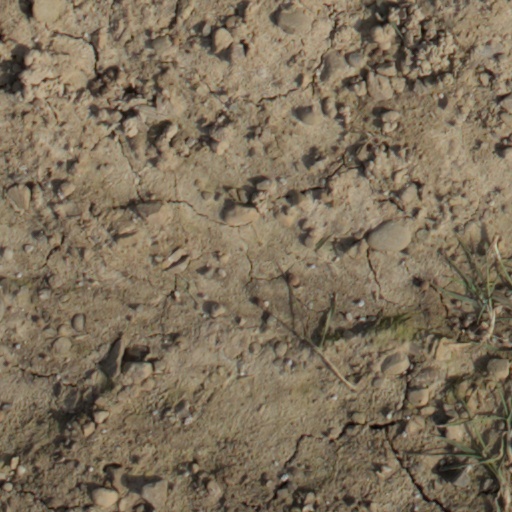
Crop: wheat